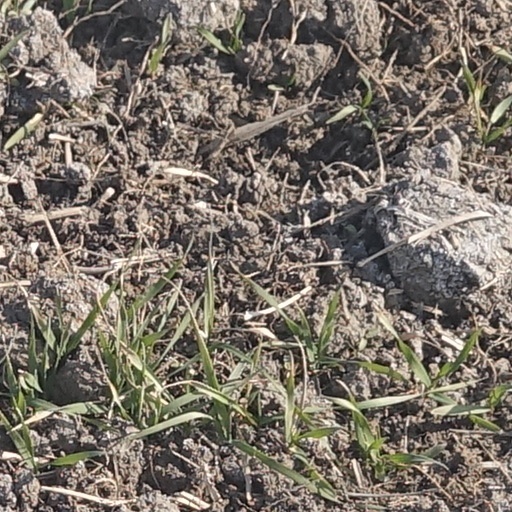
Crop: wheat